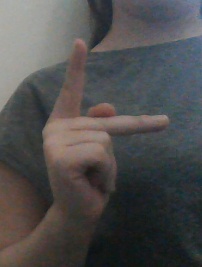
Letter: dha